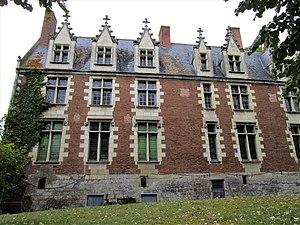
Le château de Plessis-lès-Tours en octobre 2017.
La Riche est une commune française du département d'Indre-et-Loire, dans la région Centre-Val de Loire. La ville est intégrée au sein de la métropole tourangelle, étant située à la frontière ouest de Tours. La Riche a dépassé les 10 000 habitants en 2011 et est la huitième plus grande ville de la métropole en 2015. Sa croissance démographique soutenue depuis les années 1960 a attiré une population mixte.
Le château de Plessis-lez-Tours est un ancien château royal situé sur la commune de La Riche en Indre-et-Loire, près de Tours. Il a été la demeure préférée du roi Louis XI qui y est mort le 30 août 1483. Il resta la résidence et le siège du pouvoir des rois de France sous Charles VIII et Louis XII, ce dernier y réunissant les états généraux de 1506. C'est le premier bâtiment en brique du Val de Loire, les travaux entrepris sous Charles VII et Louis XI ayant fait appel à des maçons de Béthune. Détruit aux trois quarts, il n'en reste aujourd'hui que l'aile Est. Il fait l’objet d’une inscription au titre des monuments historiques depuis le 12 avril 1927.